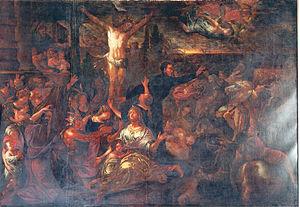
Hendrik Herregouts, né en 1633 à Malines et mort en 1704 à Anvers est un peintre baroque flamand de l'école d'Anvers. Il se spécialisait surtout dans la peinture d'histoire et de portrait.